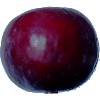
Label: Plum 2